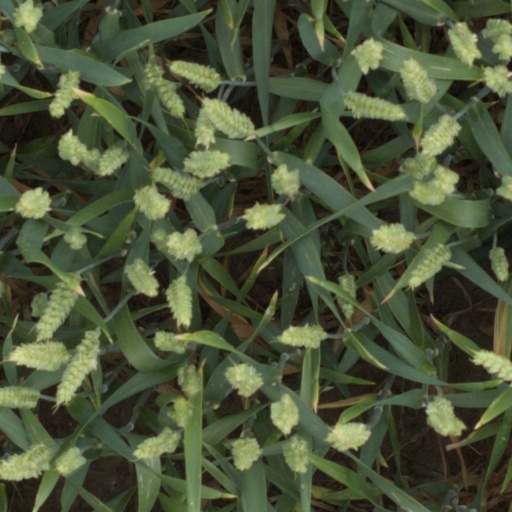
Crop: wheat